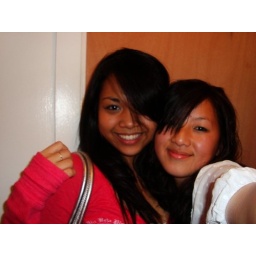
lol bathroom break :] (@ the house near mancino's)